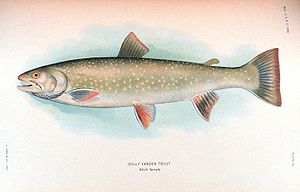
Røddinger / Artsdiversitet / Asien
Dolly Varden, Salvelinus malma.
"Rødding eller røddingslægten er en slægt i laksefamilien. Nogle arter i slægten kaldes for ""ørred"". Slægten har en nordlig udbreddelse og lever primært i ferskvand. Flere af arterne findes også i havet. De fleste medlemmer af slægten er typiske koldtvandsfisk.